Sky position (RA, Dec in degrees): 4.396, -0.5346
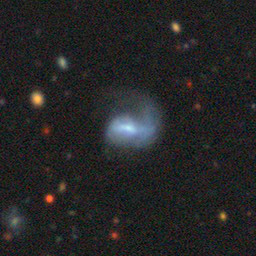
Galaxy morphology: Disturbed Galaxies